Brickyard 400

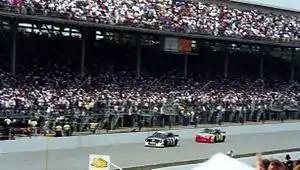
Jeff Gordon (No. 24) following Rick Mast (No. 1) at the 1994 Brickyard 400.

1994: The first running of the Brickyard 400 in 1994 saw the largest crowd to date to witness a NASCAR event, and the single largest race purse to date. Rick Mast won the pole position, and became the first stock car driver to lead a lap at Indy. Young second-year driver Jeff Gordon took the lead late in the race after Ernie Irvan suffered a flat tire. Gordon drove on to a historic win in NASCAR's debut at Indy. In an effort to attract more entries, the event was concurrently included on the NASCAR Winston West schedule. No Winston West competitors qualified on speed, but point leader Mike Chase made the field via a Winston West provisional. Gordon's inaugural Brickyard 400 winning car (nicknamed "Booger") is on display at the Hendrick Motorsports museum.